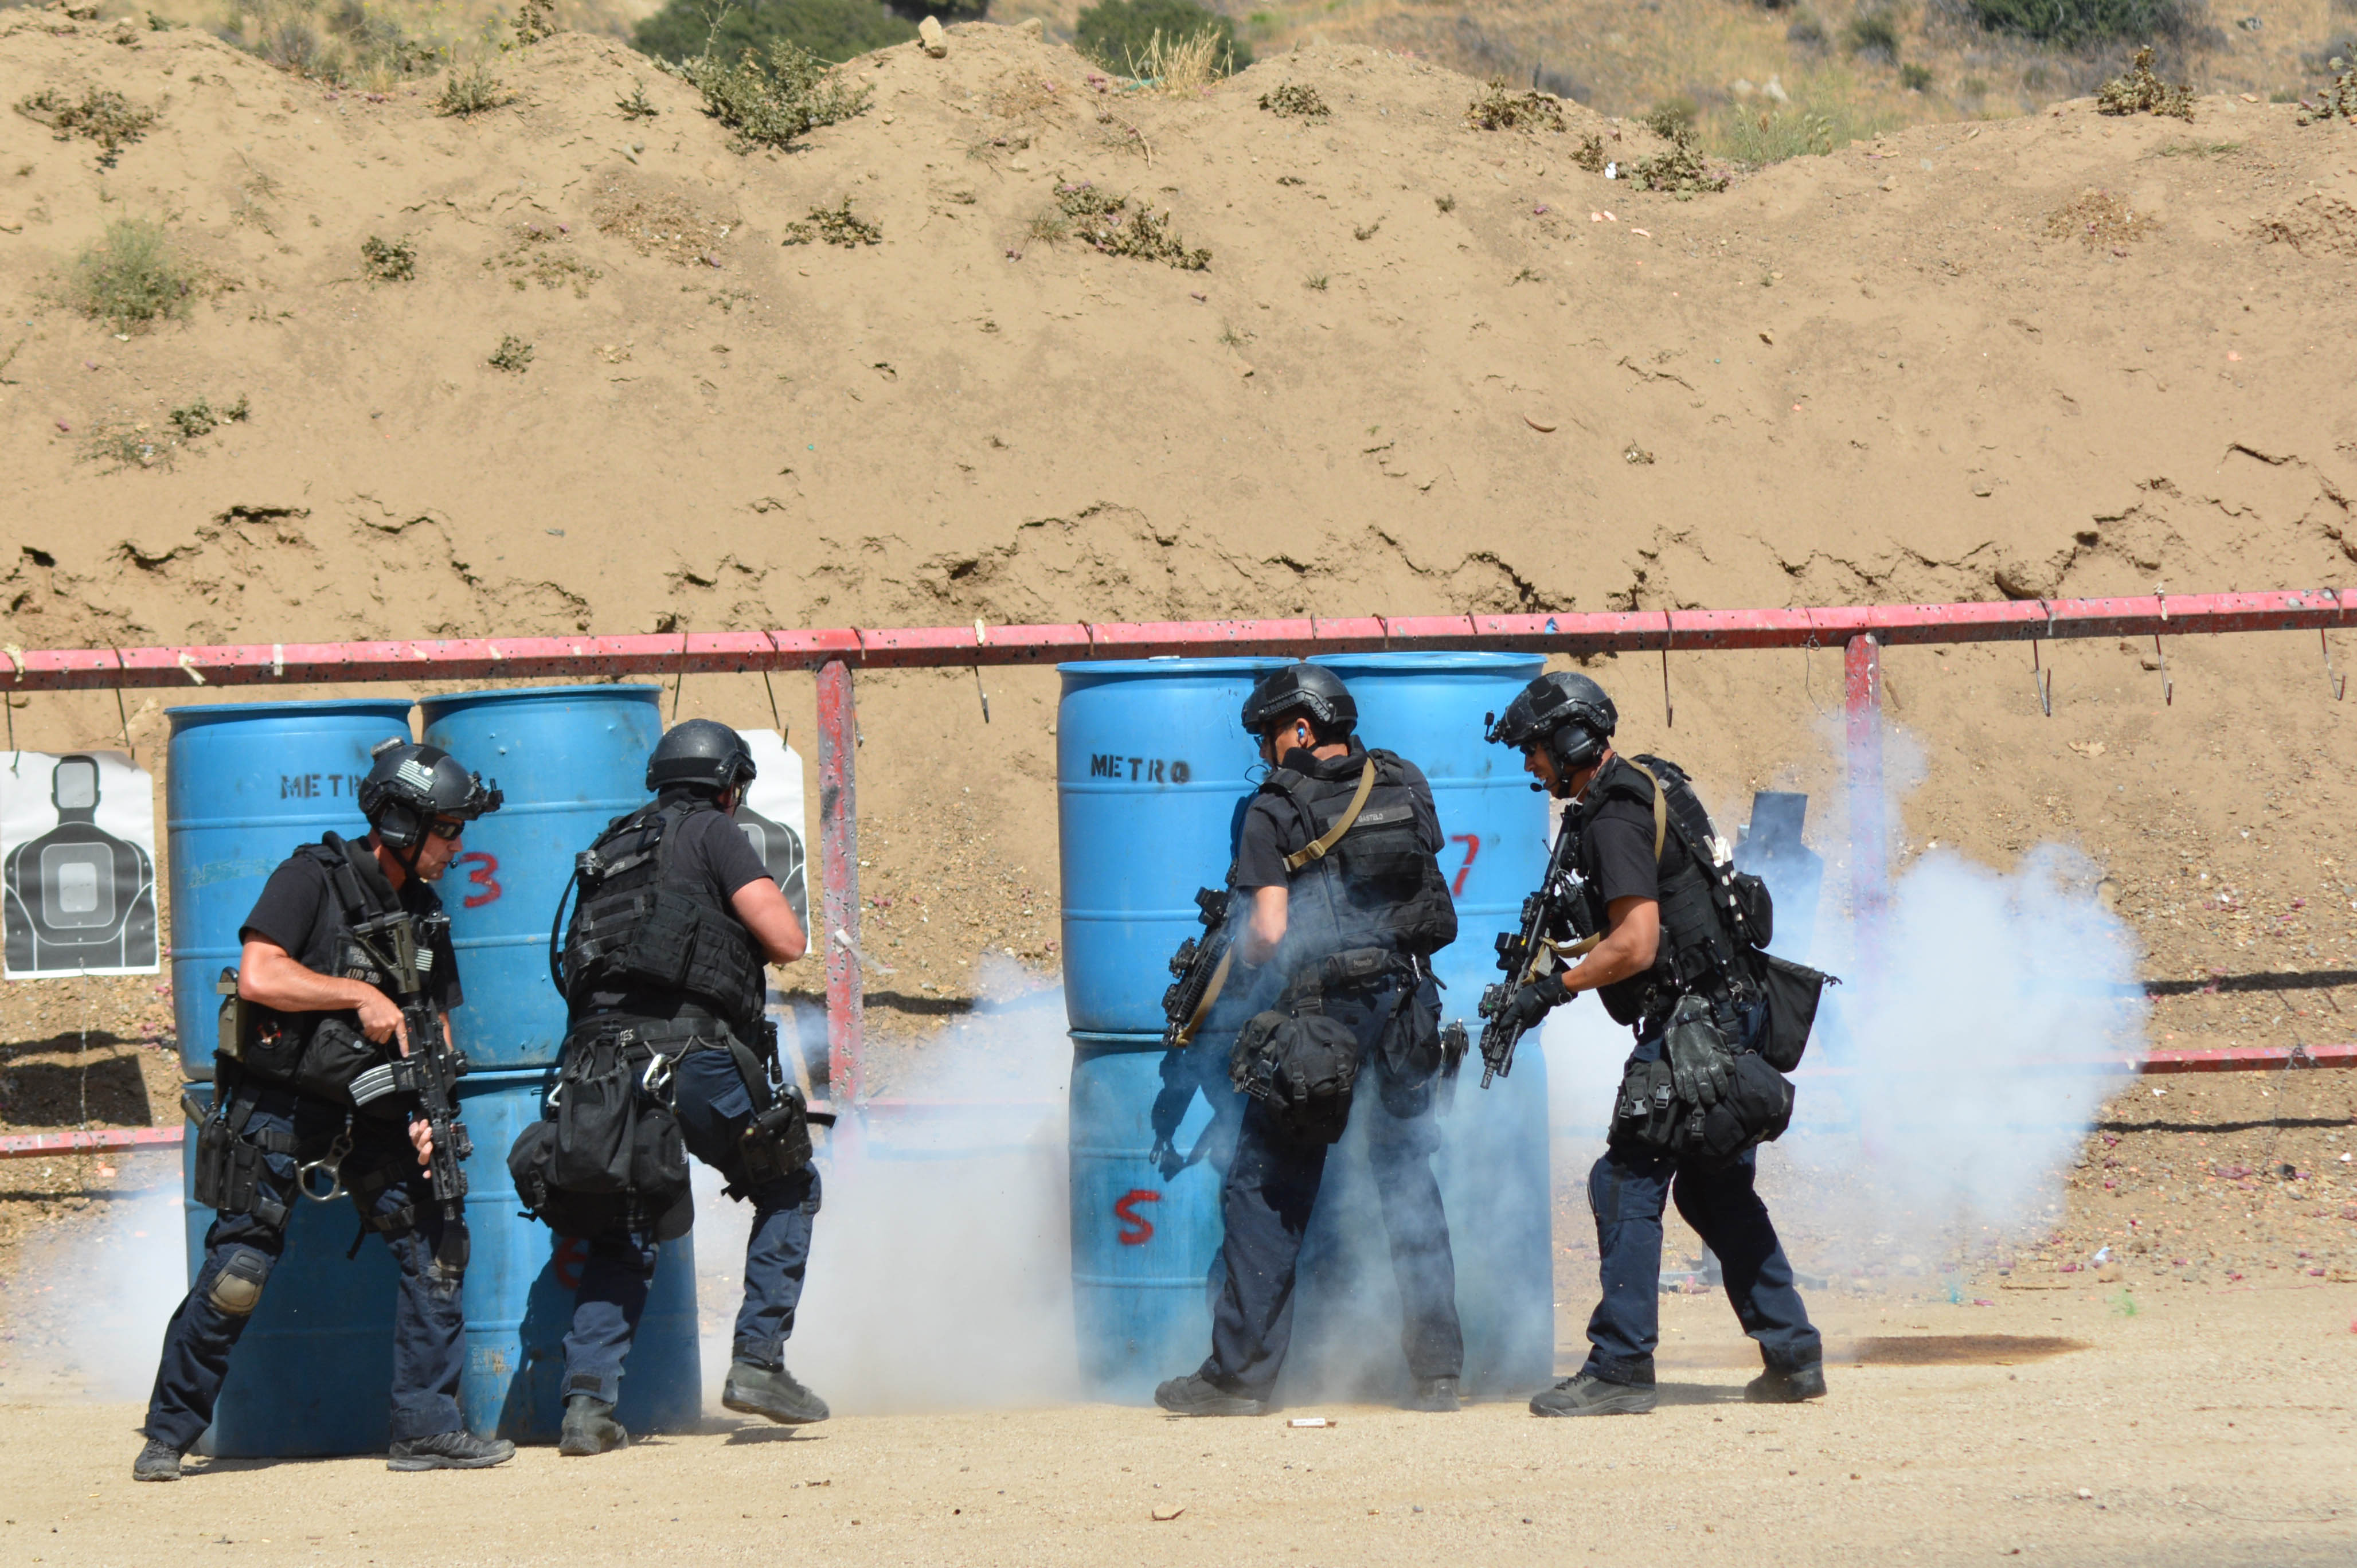
people, military, army, shooting, games, troop, shooting sport